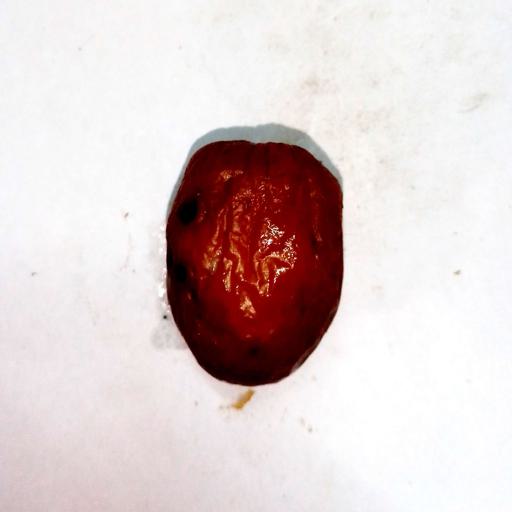
Label: bruised